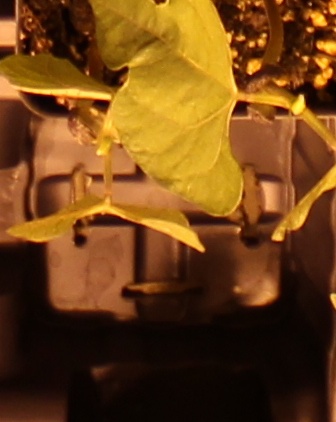
Label: Blackbean